Prasada

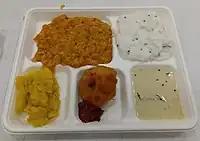
"Prasada" served at the Bharatiya Hindu Temple in Powell, Ohio, US

The "prasada" is to be consumed by attendees as a holy offering. The offerings may include cooked food, fruits and confectionery sweets. Vegetarian food is usually offered and later distributed to the devotees who are present in the temple. Sometimes this vegetarian offering will exclude prohibited items such as garlic, onion, mushroom, etc.